Don McDiarmid

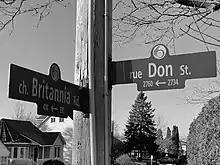
Don Street in Ottawa's Britannia area was renamed after McDiarmid to mark his Canadian Open victory.

He was recognized by the City of Ottawa (or its former municipalities) in several ways. In August 1940, he was awarded the Ottawa Civic Crest by Mayor Stanley Lewis the key to the city in the form of an embroidered civic crest. Cameron Street, in Ottawa's Britannia area, was renamed Don Street in McDiarmid's honour. McDiarmid was made an honorary life member at two of Ottawa's top tennis clubs, the Rideau Lawn Tennis Club, and the Ottawa Tennis and Lawn Bowling Club. Finally, in 1985 he was inducted into the Ottawa Sports Hall of Fame.